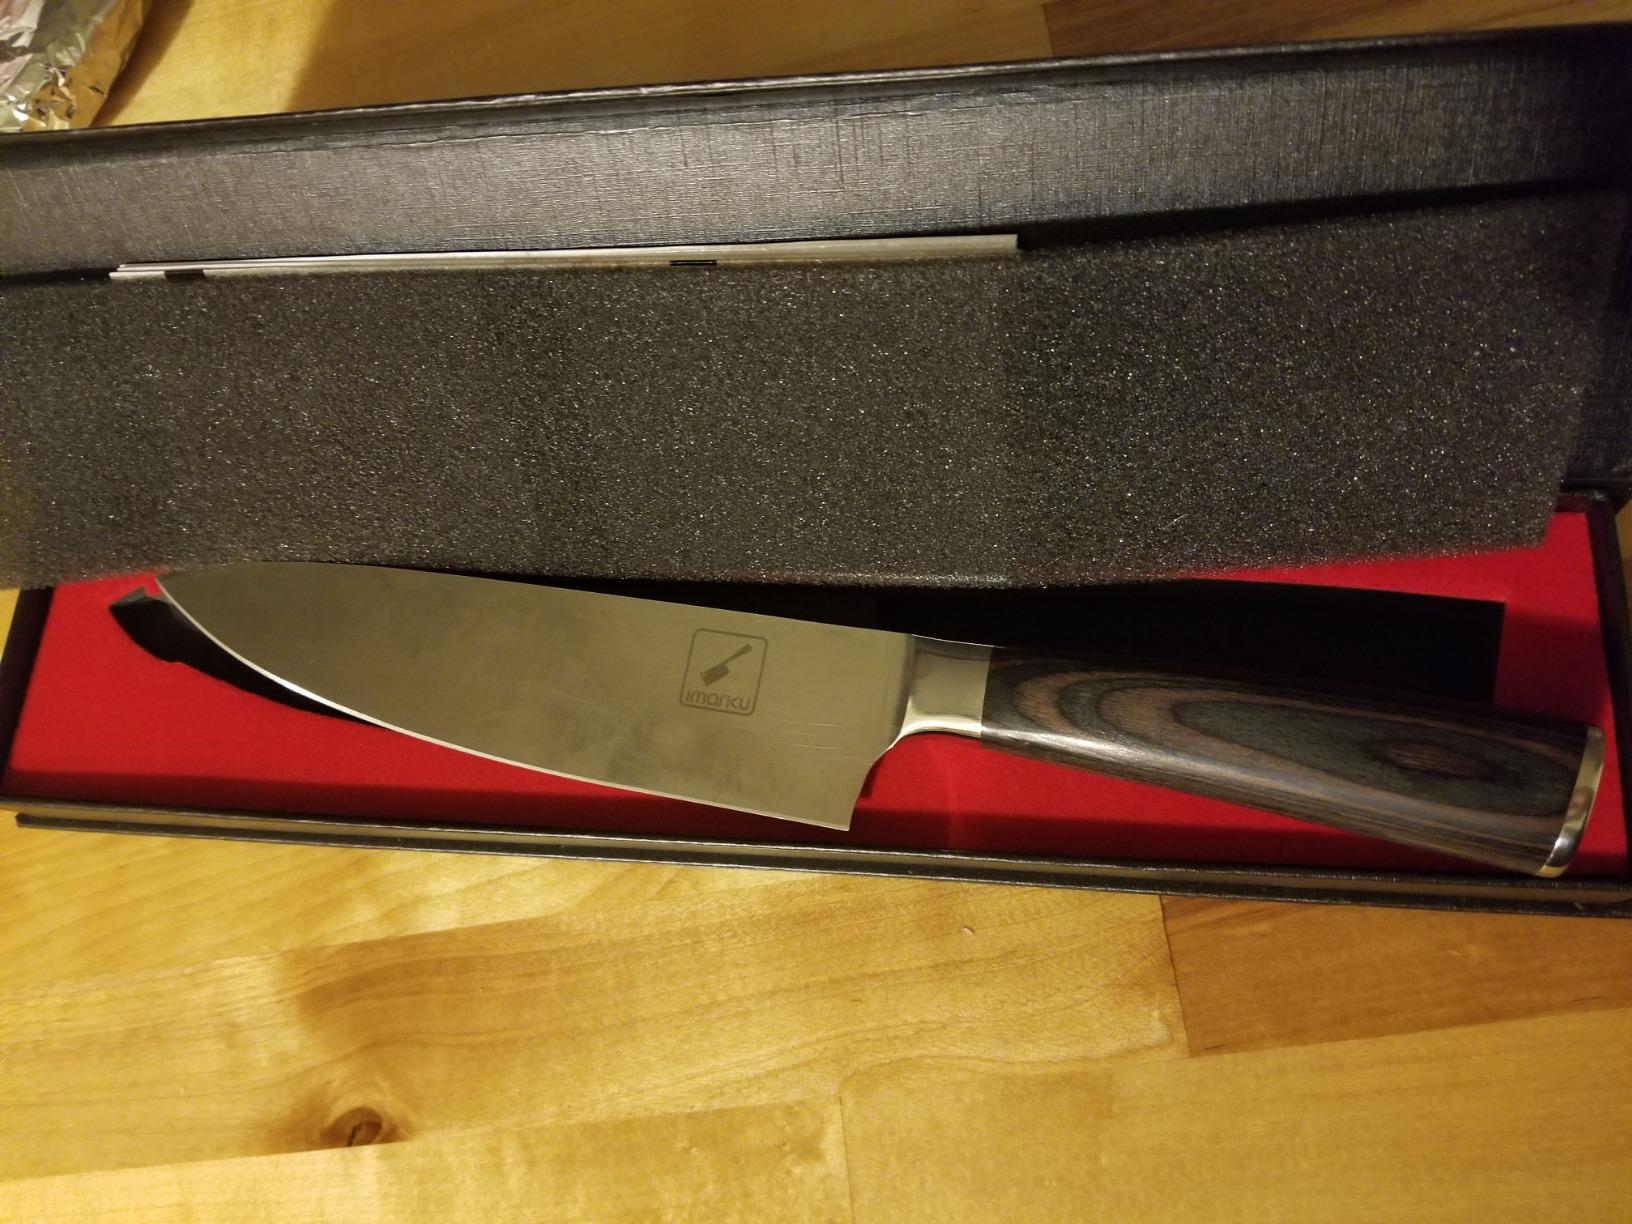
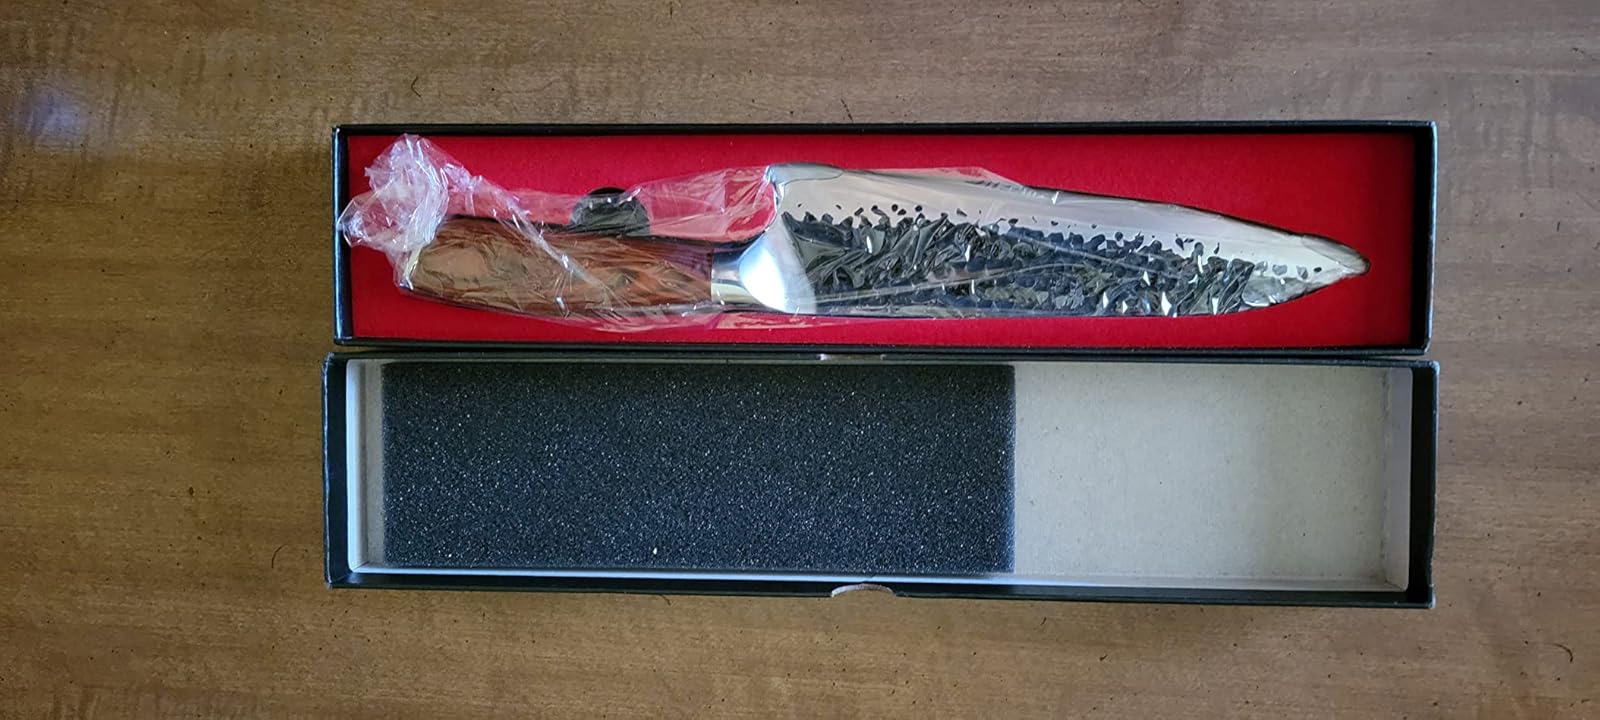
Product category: items_knife
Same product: no